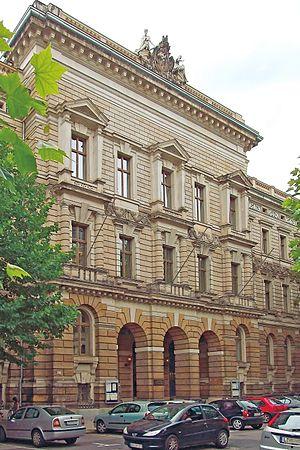
L'École supérieure de musique et de théâtre Felix Mendelssohn Bartholdy de Leipzig, autrefois conservatoire royal de musique de Leipzig, est une école d'enseignement supérieur fondée en 1843. C'est la plus ancienne école de ce type en Allemagne.